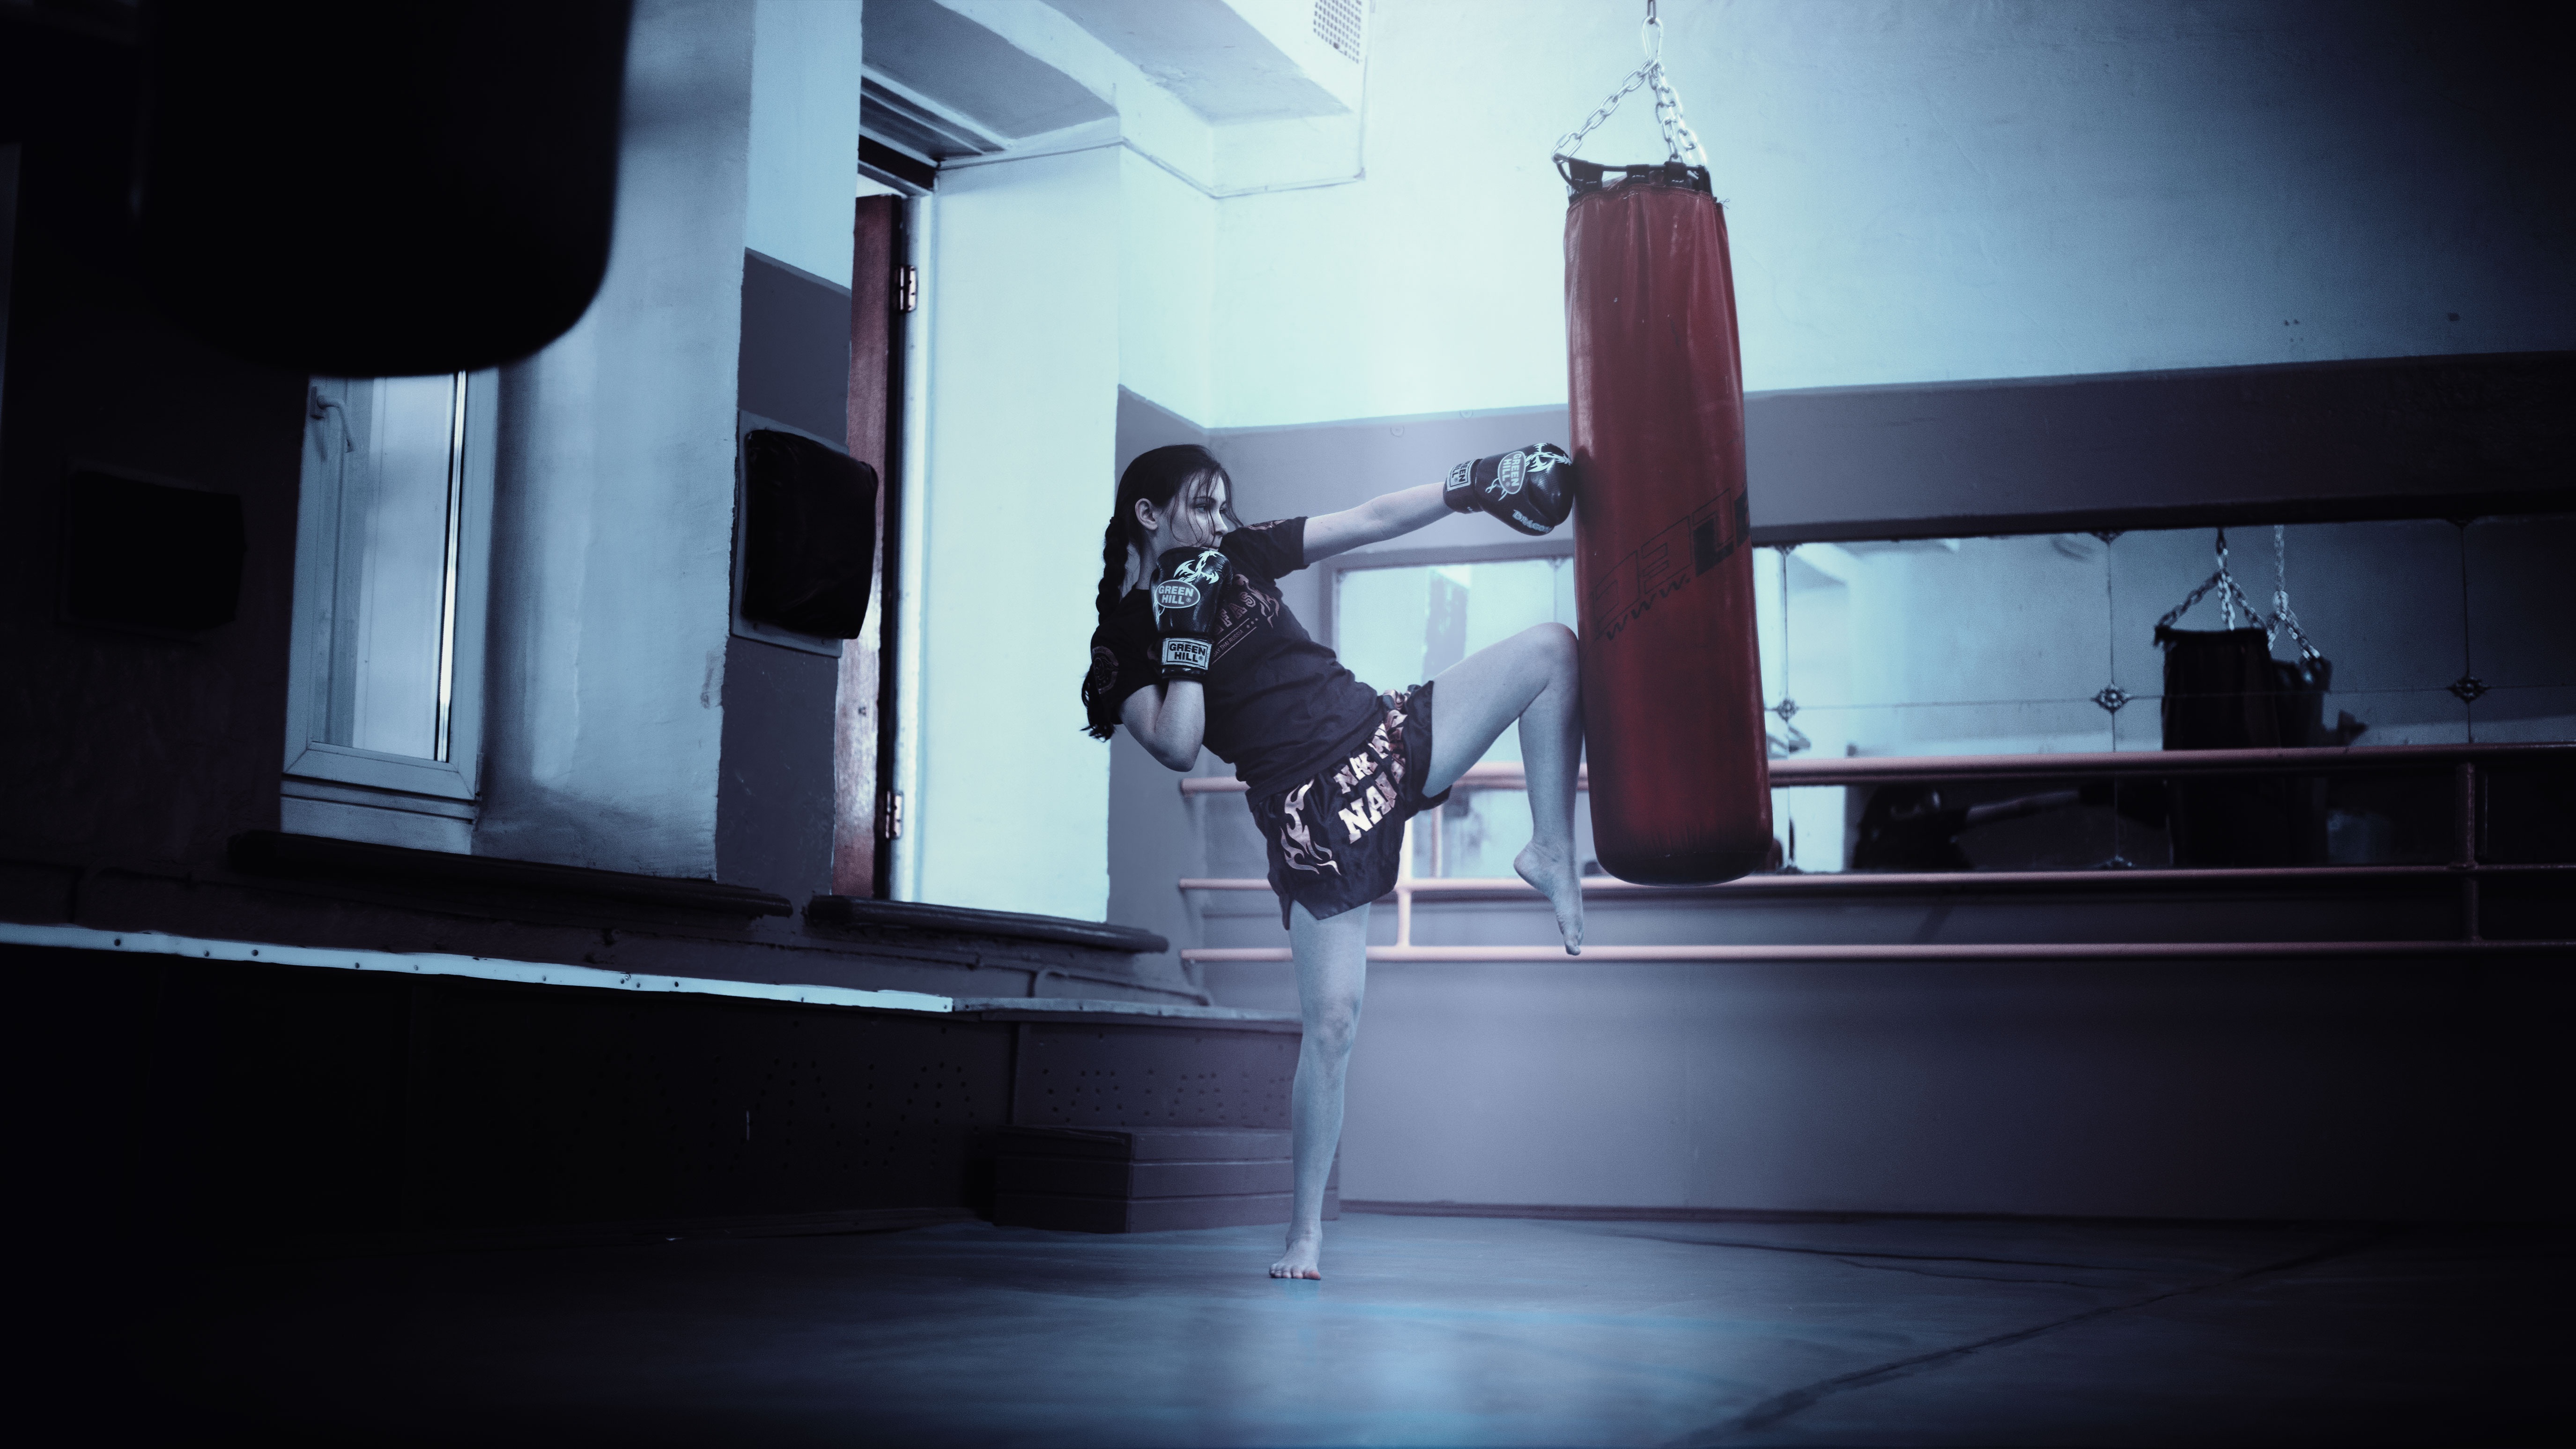
light, girl, hair, white, view, photo, female, model, color, darkness, black, pear, lighting, long hair, interior design, boxing, eyes, art, stage, design, sports, legs, moscow, image, tourist attraction, russia, body, smiles, shape, photoshoot, thai, gloves, screenshot, beautiful girl, in the blinders, athletic girl, thai boxing, kickboxing, girl in the gym, training apparatus, kickboxer, girl in the ring